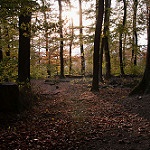
Label: forest